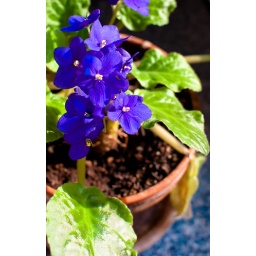
Make a photograph of a plant today. It can be a small one in a pot, a big one in the park, or a tree in a forest.